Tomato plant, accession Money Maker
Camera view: horizontal (90 deg, fisheye); turntable rotation: 150 degrees
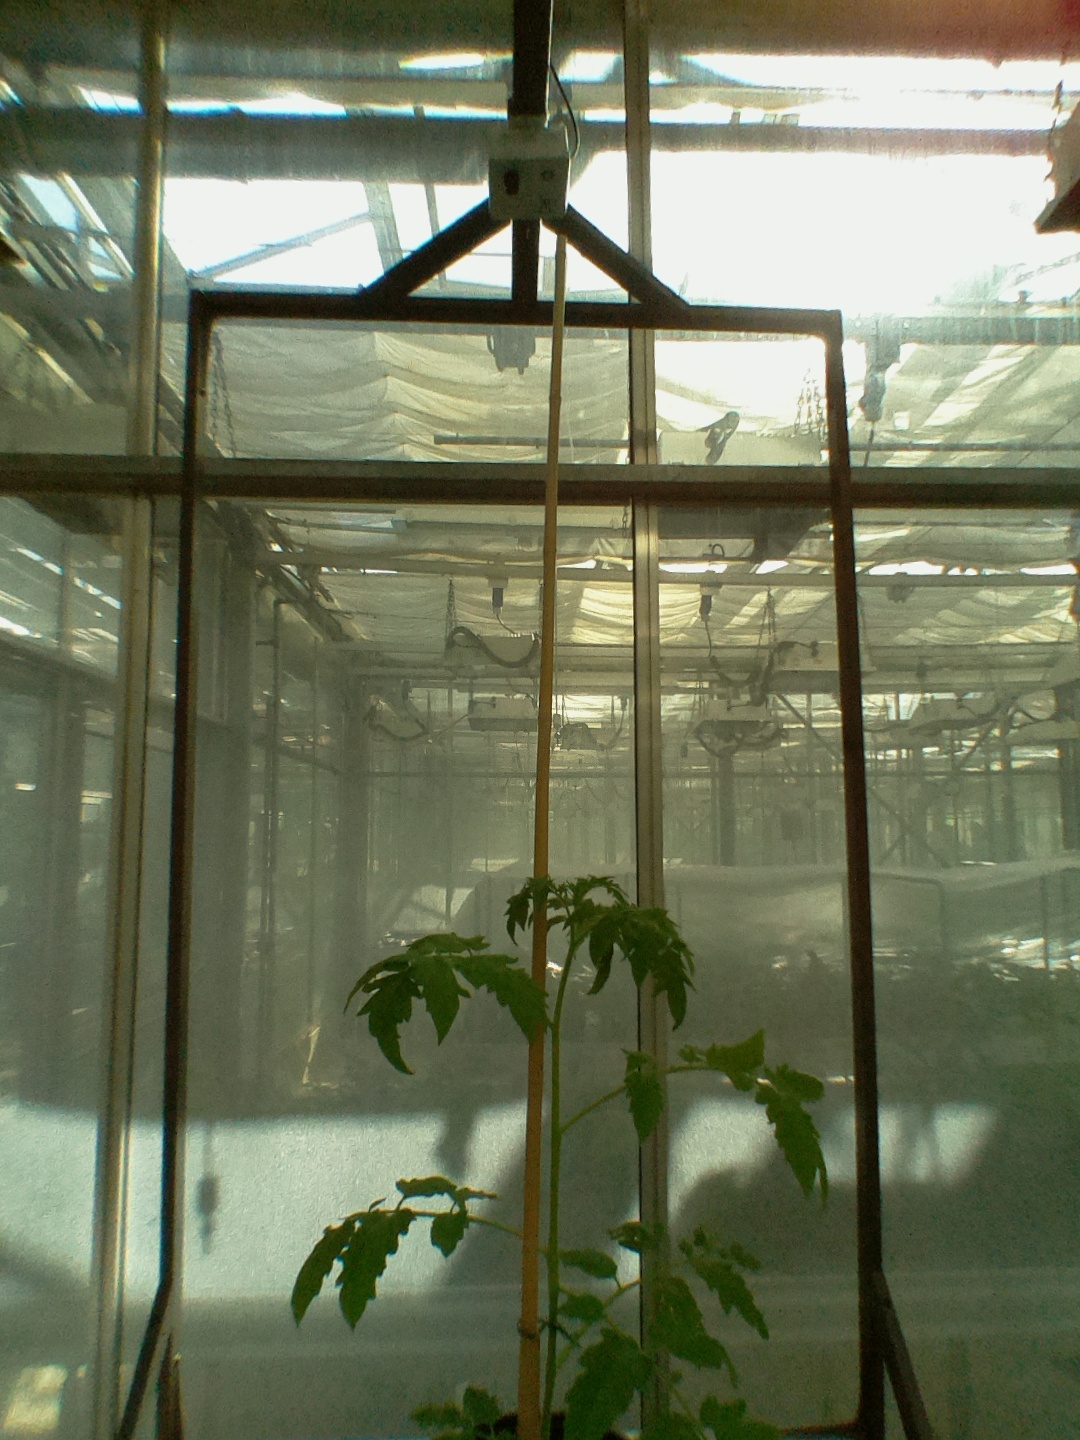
BBCH growth stage 14: 8 of true leaves visible